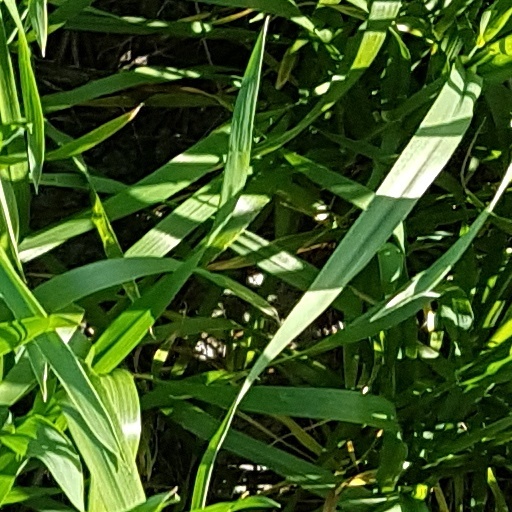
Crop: wheat